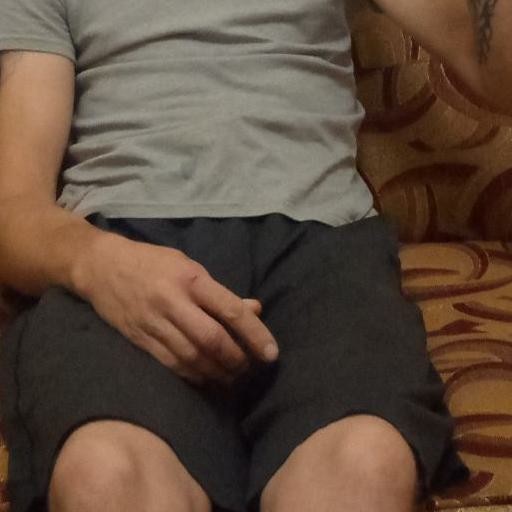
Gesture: no_gesture